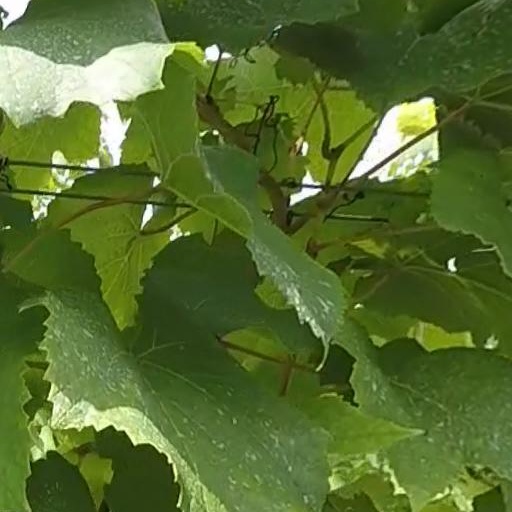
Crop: grape